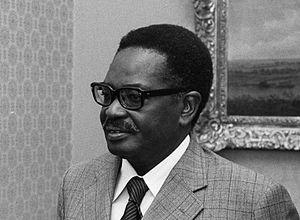
Le président de la République d'Angola est à la fois à la tête de l'État et du gouvernement angolais. S'il existe un poste de Premier ministre, le pouvoir de ce dernier est toutefois très limité et son abolition effective a lieu en 2012.
António Agostinho Neto Kilamba, né le 17 septembre 1922 à Kaxikane, Ícolo e Bengo, et mort le 10 septembre 1979 à Moscou, fut un homme d'État angolais, premier président de la République populaire d'Angola et président du Mouvement populaire de libération de l’Angola.